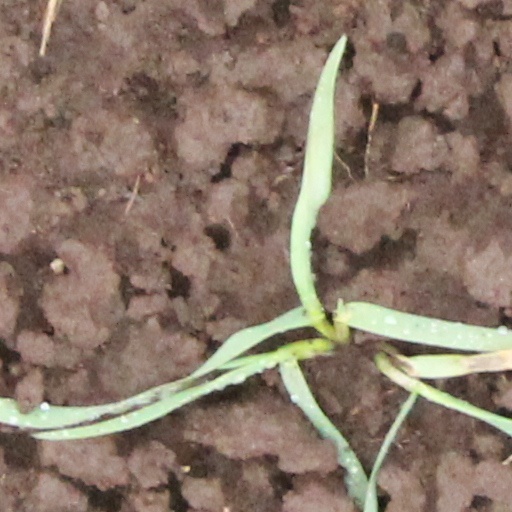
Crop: wheat